Brian Pallister

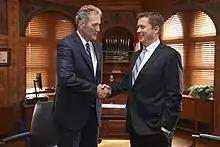
Pallister with Andrew Scheer in Ottawa in 2018.

After the 2011 provincial election, Hugh McFadyen announced his resignation as leader of the Progressive Conservative Party of Manitoba. On April 11, 2012, Pallister announced his intention to seek the party's leadership. On July 28, he became the presumptive nominee when the nomination process closed with no other candidates entered, and was acclaimed as leader on July 30, 2012. Two months later, he easily won a by-election for McFadyen's seat of Fort Whyte in southwest Winnipeg.